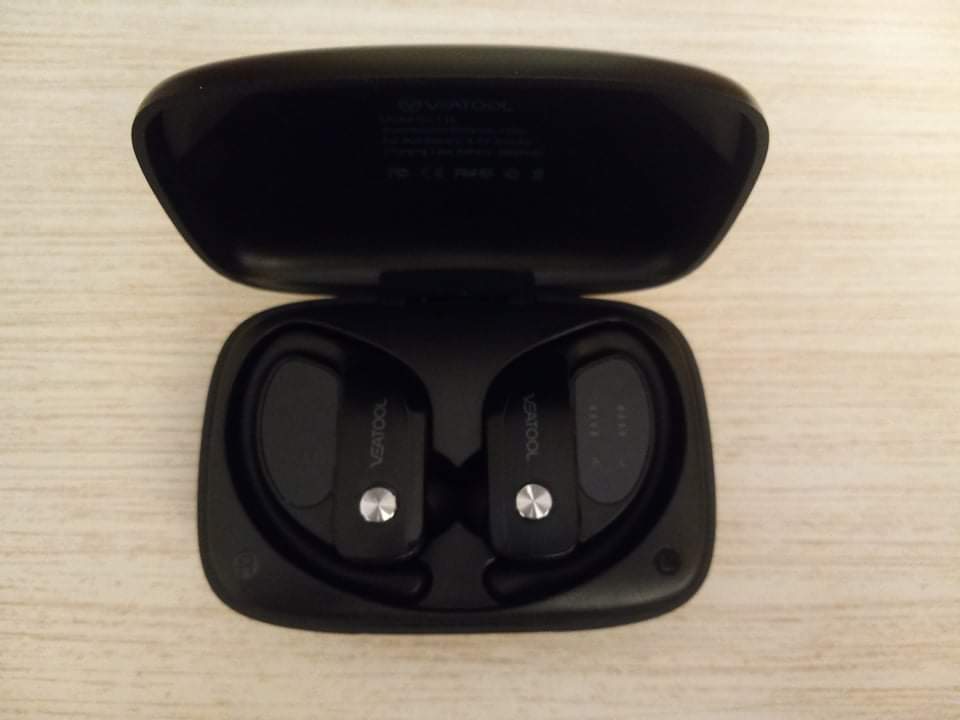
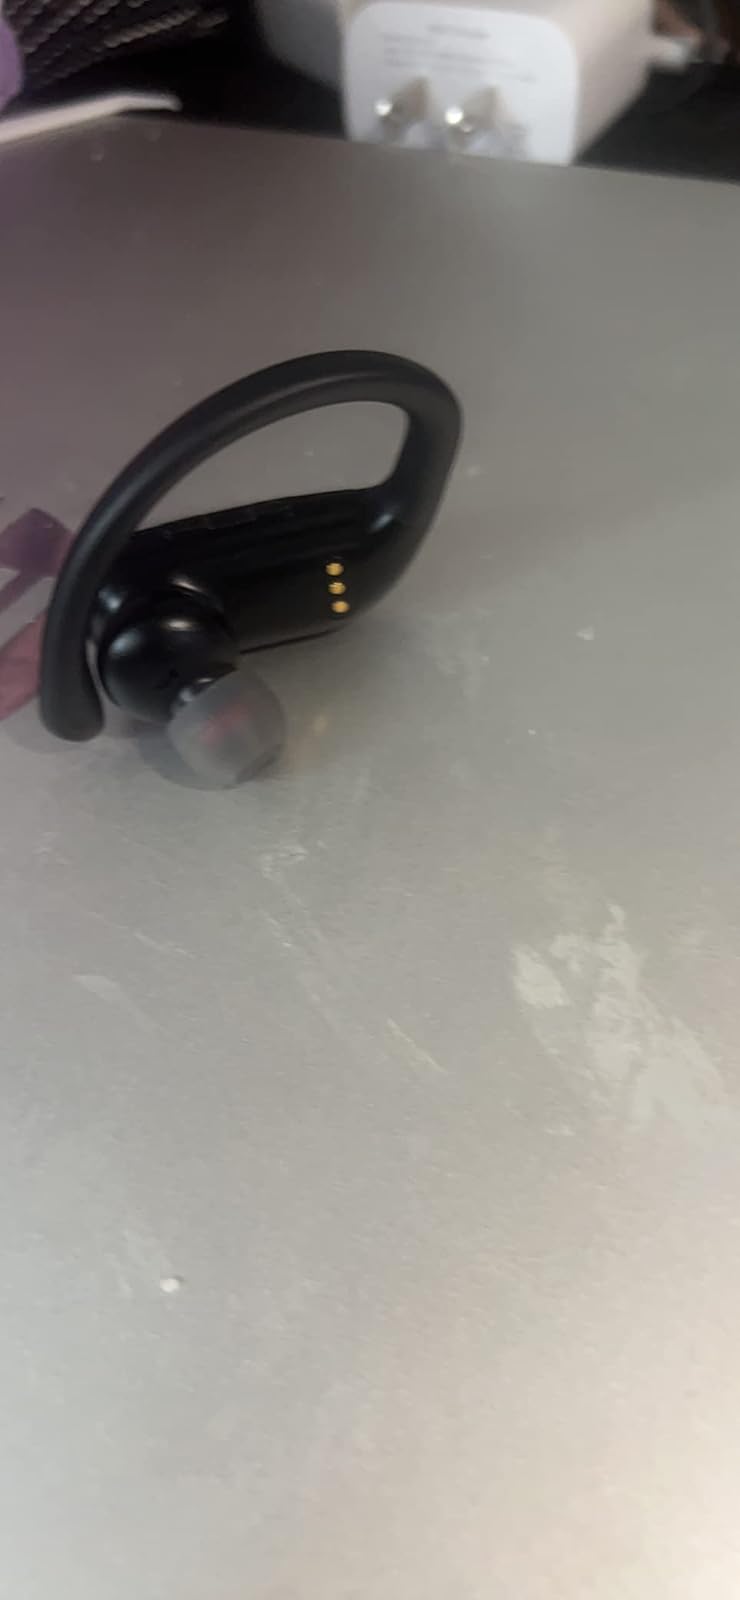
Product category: earbuds
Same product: yes